Lindenshade (Wallingford, Pennsylvania)

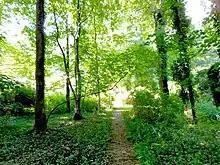
Brick path leading from Wallingford Station, in 2017.

"On one side of the house is his English garden, a replica of those he loves near Stratford. His guides and counselors have been distinguished Englishmen—who have helped him plant and lay out the tangled beds and hedges. Here is a sundial and a large basalt fountain. On the other side of the house is his remarkable Japanese garden, which was laid out for him by a man of letters from Japan, who came to see Dr. Furness and learn Shakespeare from him."